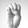
ASL letter: E